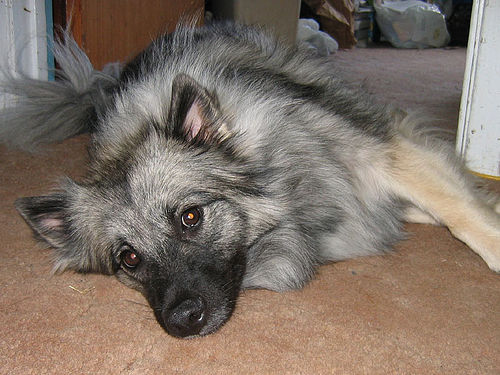
Animal: dog
Breed: keeshond